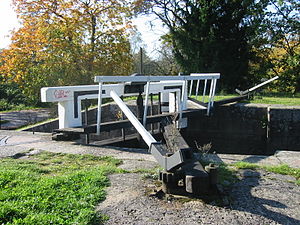
Surahammar
Sluseport på Surahammars dubbeltsluse i Strömsholms kanal
Surahammar er en by i Västmanlands län i Sverige. Det er administrationsby i Surahammars kommun og i 2010 havde den 6.179 indbyggere. Den største virkskomhed i byen er stålværket Surahammars Bruks AB, hvis historie går tilbage til 1500-tallet.